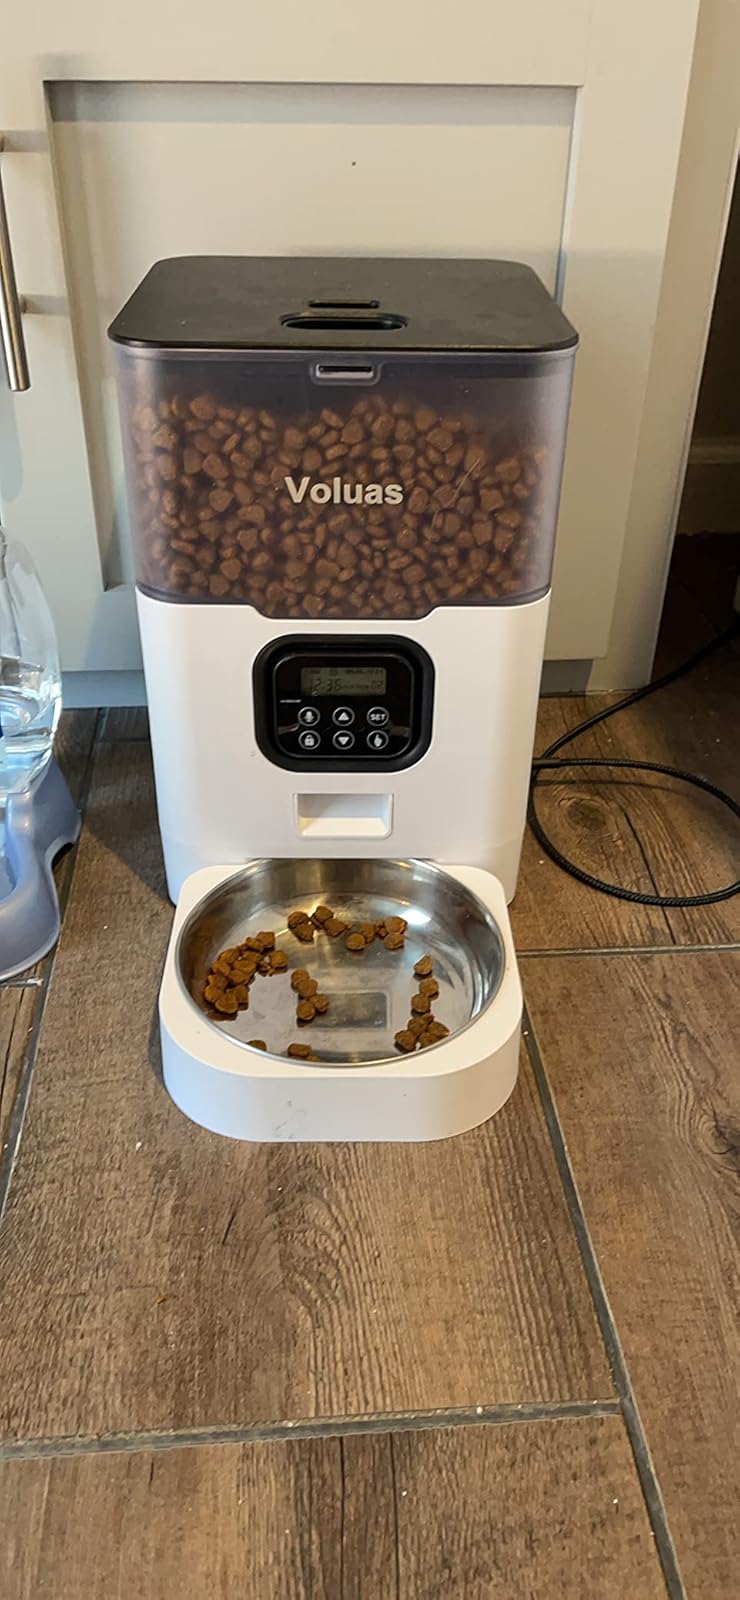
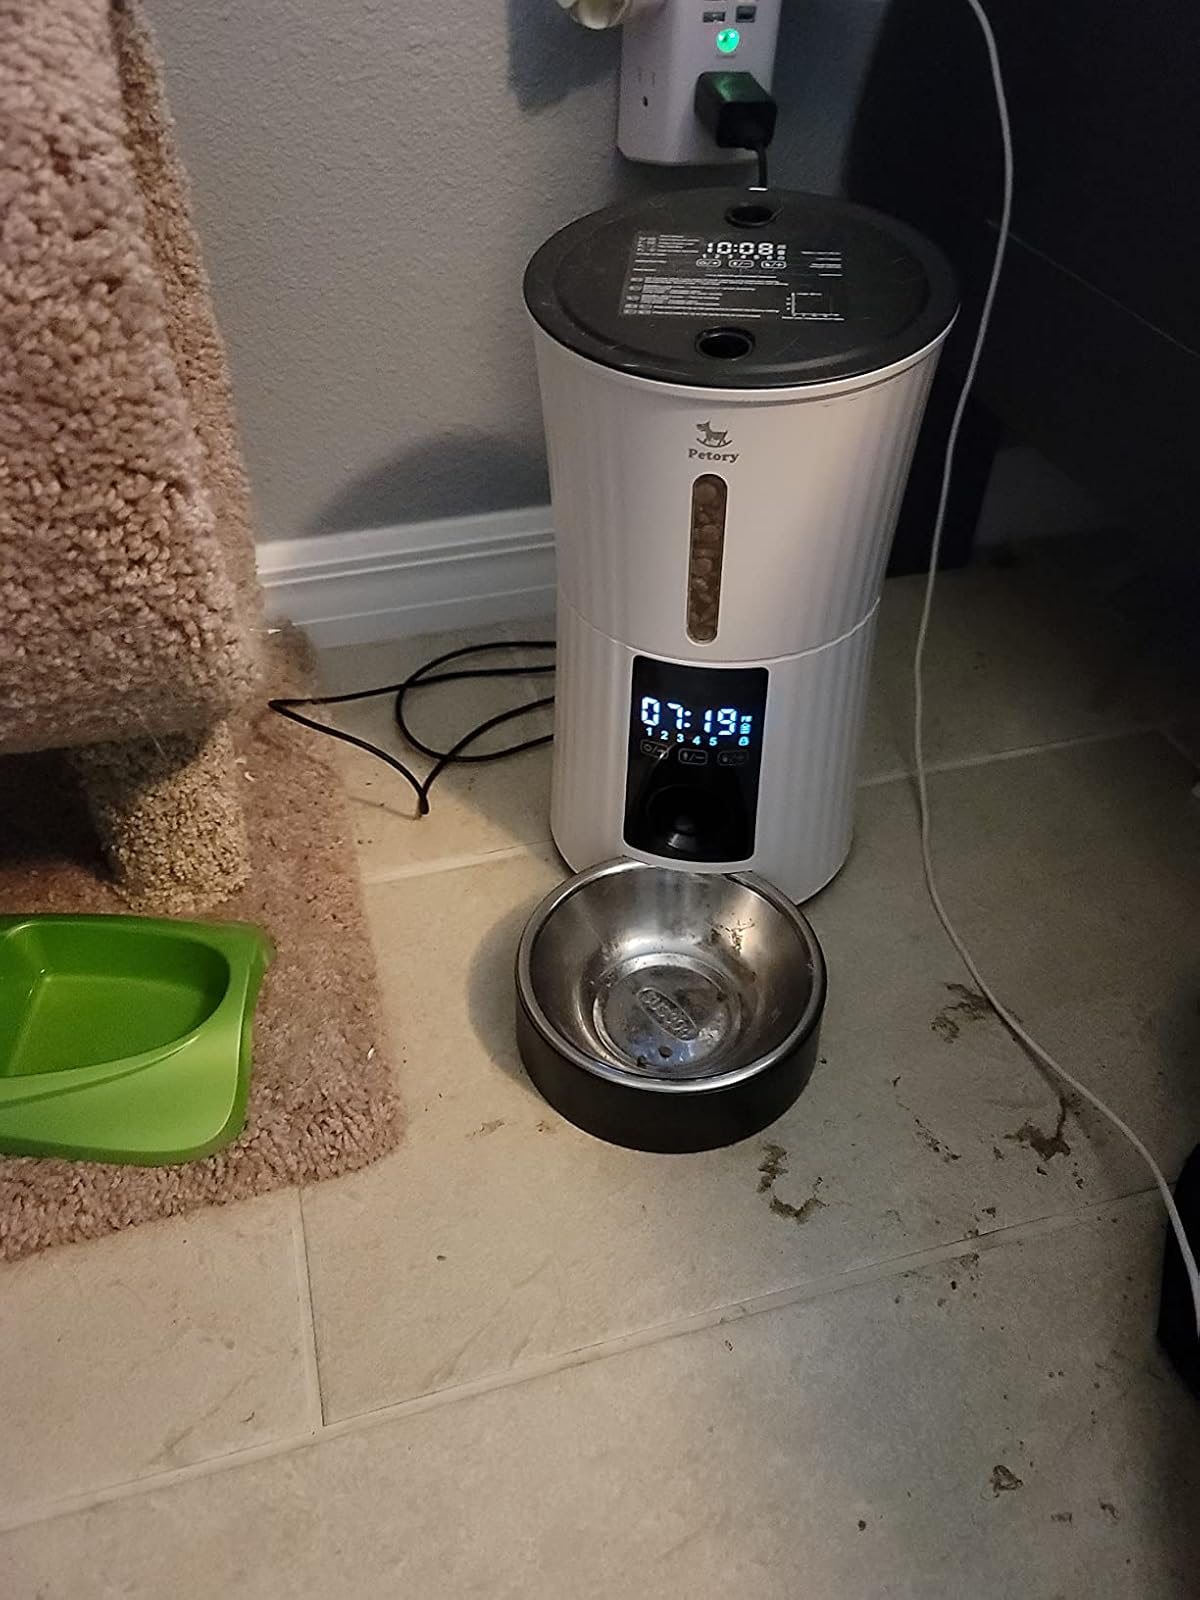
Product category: items_feeder
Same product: no